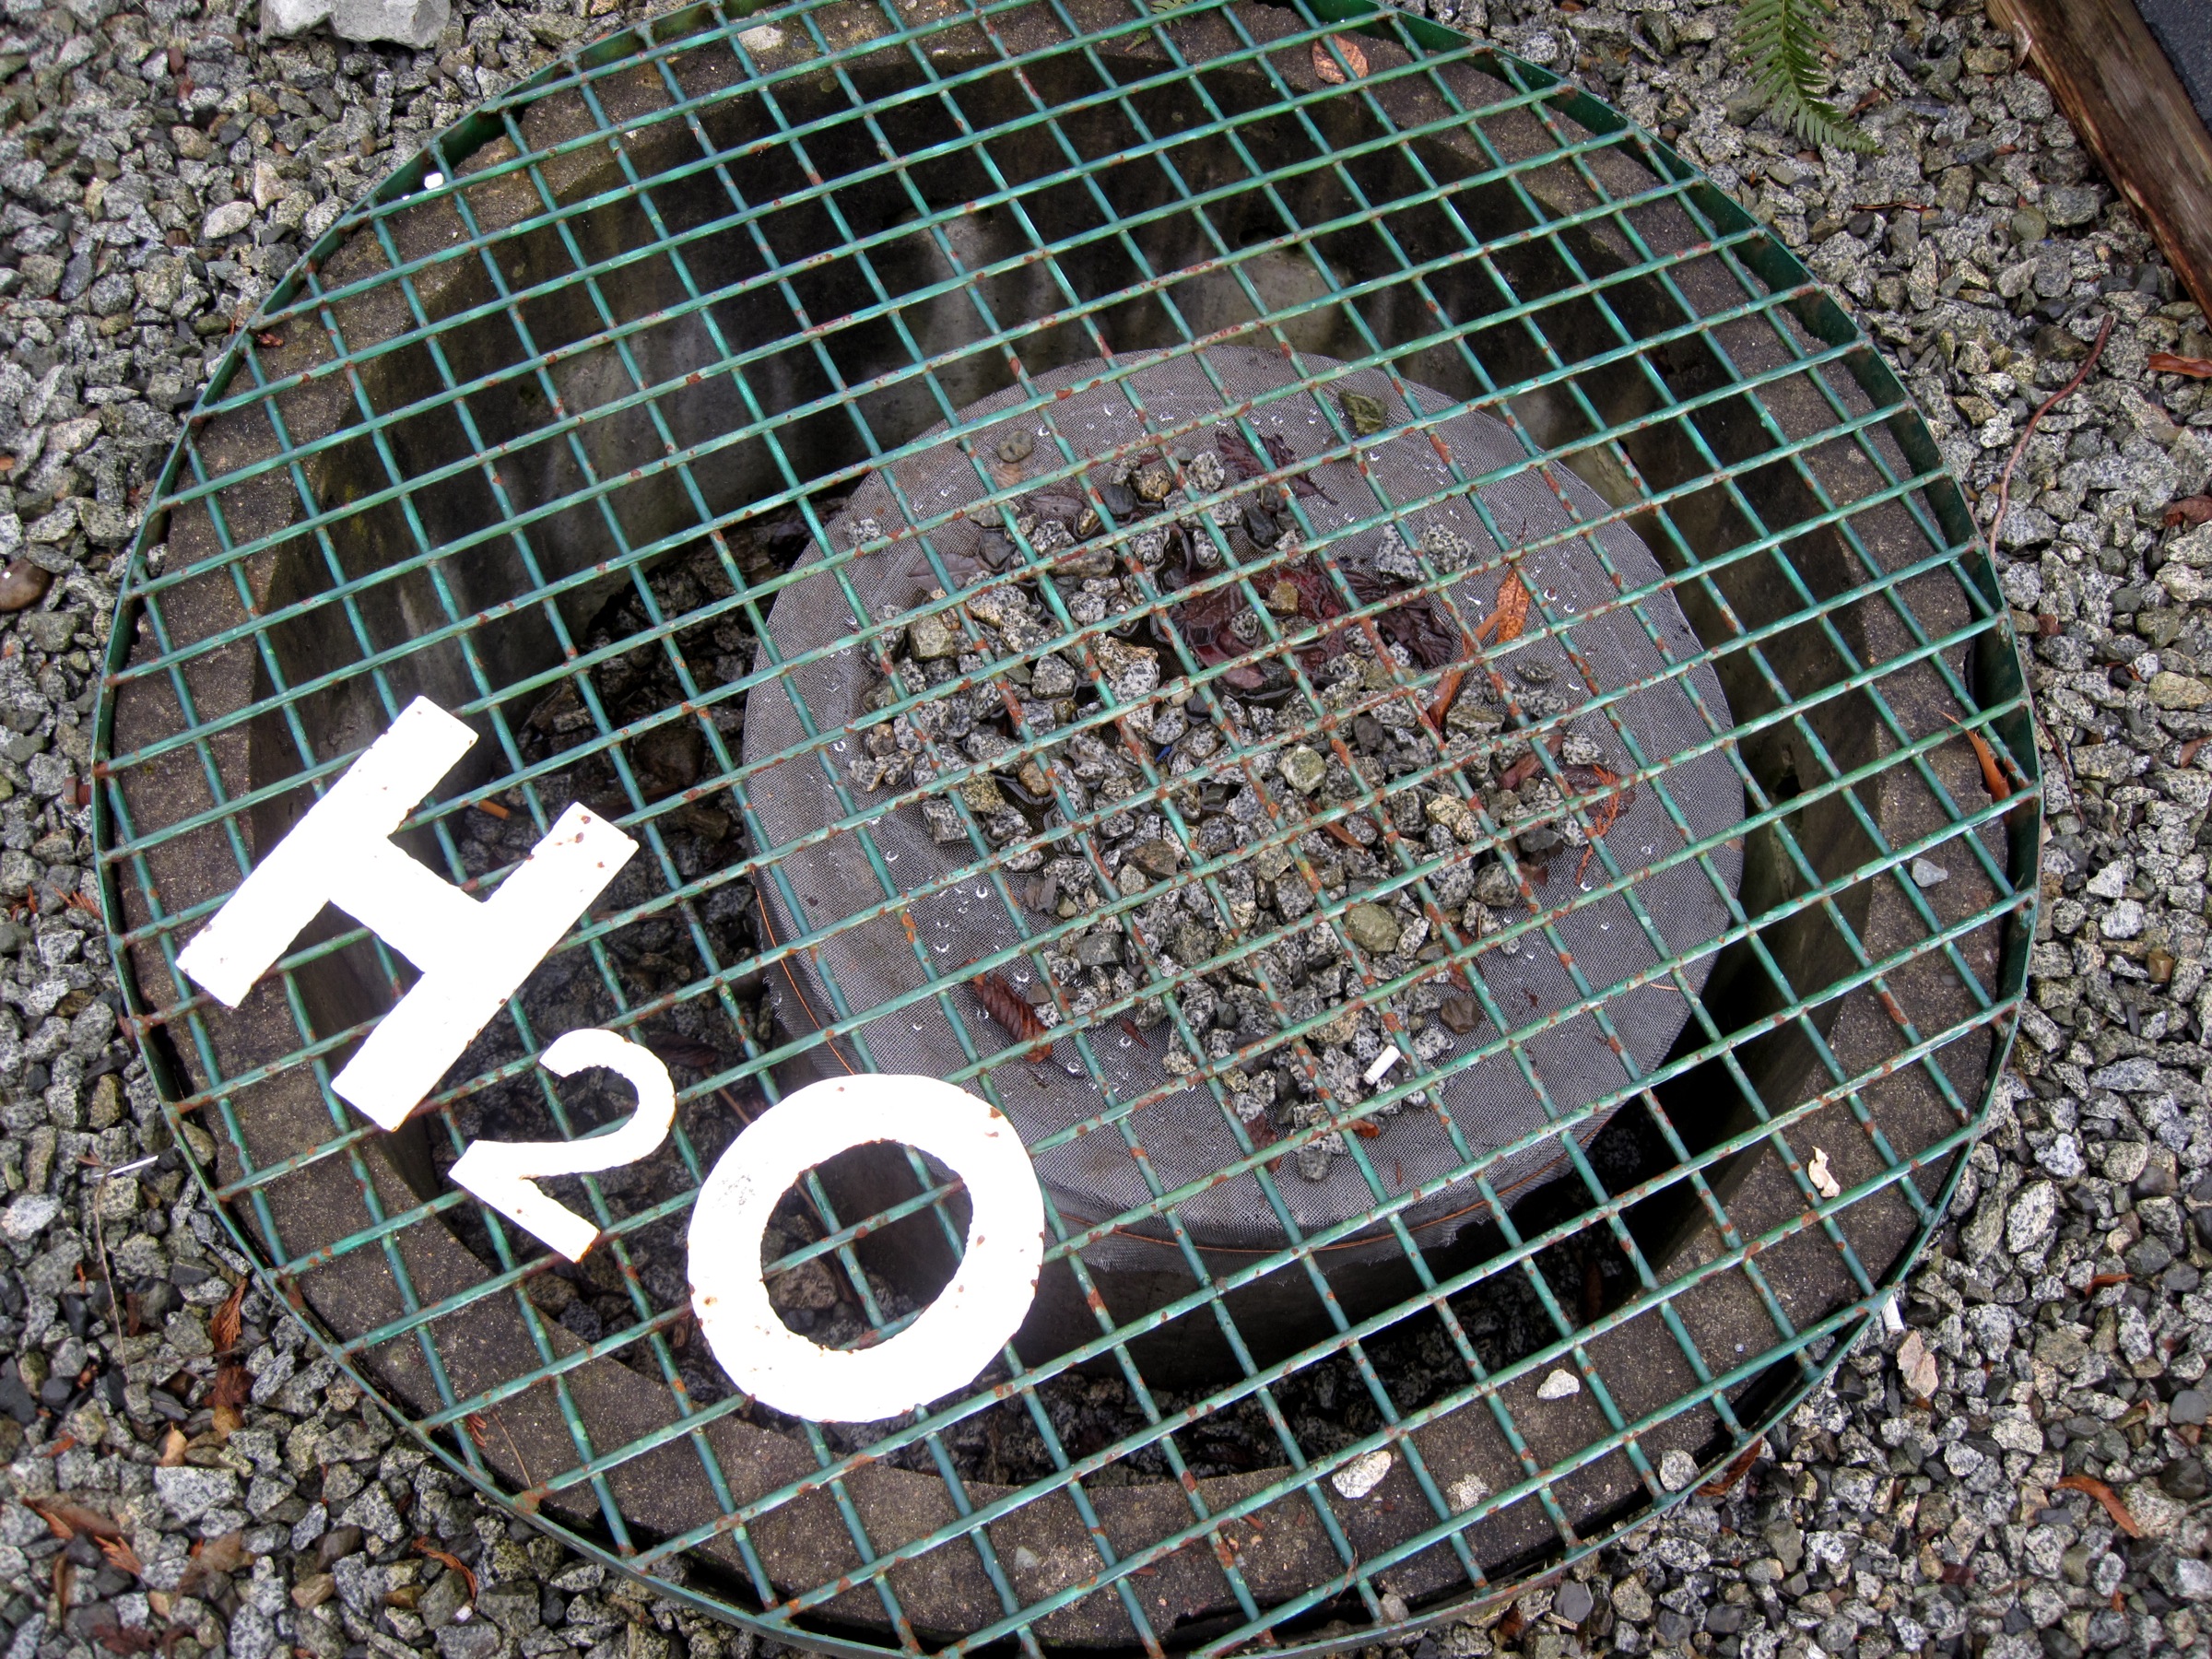
wheel, sign, vancouver, material, circle, manhole, road surface